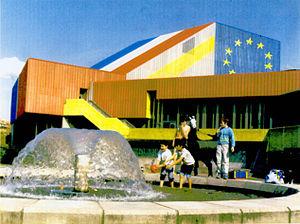
coloration du théâtre de Karlsruhe (Allemagne) pour les rencontres Européennes de la Culture 1989 par Bernard Romain.Español: coloración del teatro de Karlsruhe (Alemania) para los Encuentros Europeos de la Cultura 1989 Bernard Romain.